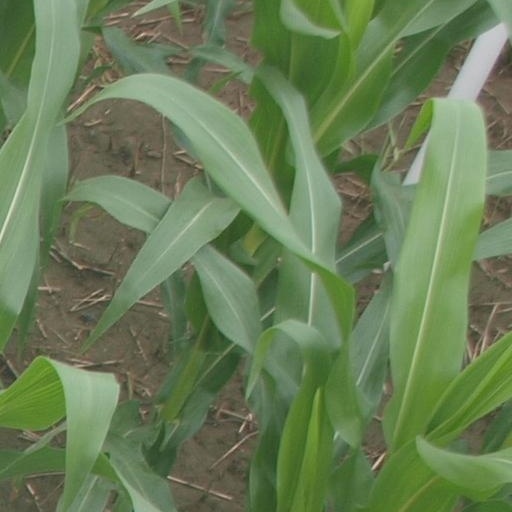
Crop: maize; corn